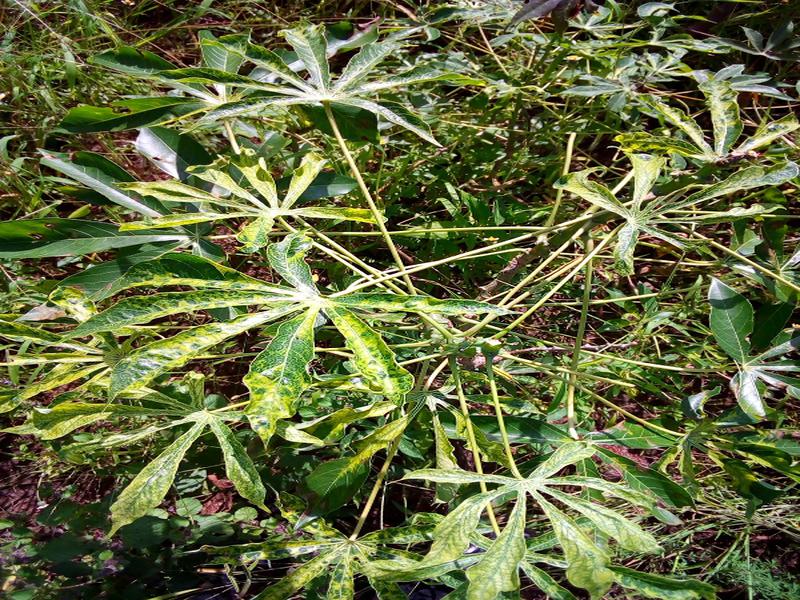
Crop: cassava
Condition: mosaic_disease